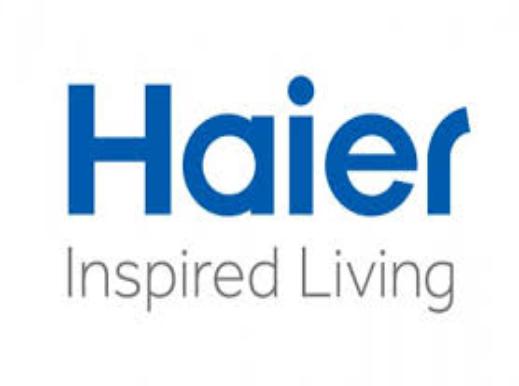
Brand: haier
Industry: Electronic